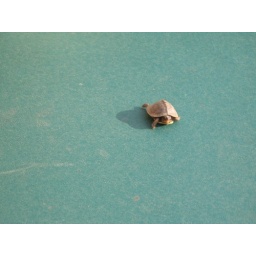
Baby box turtle on green plastic picnic table in the atrium.